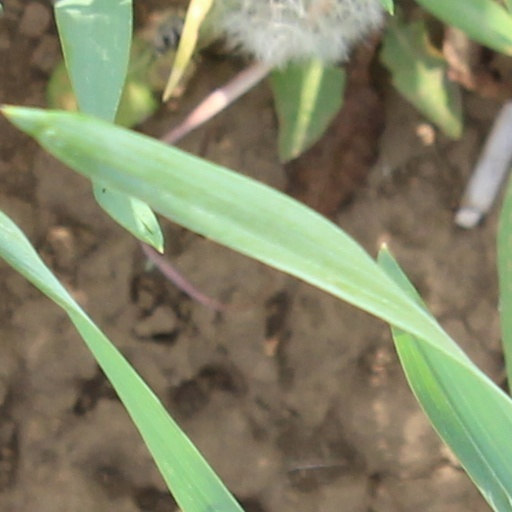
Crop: wheat